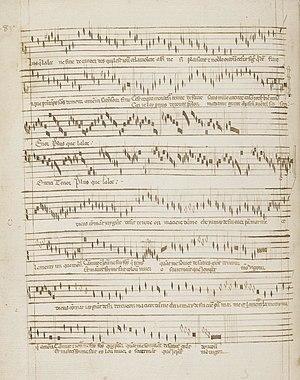
Codex Reina
Polyphonic Music of the Fourteenth Century est un ouvrage constitué de 24 volumes, paru entre 1956 et 1991 aux Éditions de l'Oiseau-Lyre, qui présente en notation moderne le répertoire complet de la musique polyphonique du XIVᵉ siècle, soit plus de 2 000 pièces.